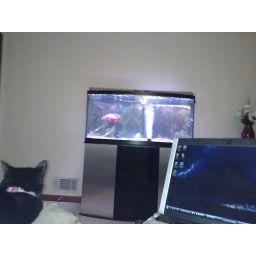
Sitting in our big comfy chair with Daisey (and laptop of course) enjoying the new fish tank.